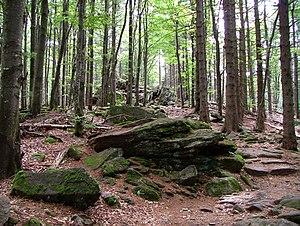
Les parcs nationaux en Allemagne sont des zones naturelles ou semi-naturelles de conservation de la nature, régies par une loi fédérale entrée en vigueur le 1ᵉʳ janvier 1977.
Le parc national de la forêt de Bavière est situé au sud-est de l'Allemagne, le long de la République tchèque. Fondé en octobre 1970, c'est le plus ancien parc national allemand. Depuis son agrandissement en août 1997, il couvre une surface de 24 250 hectares et constitue, avec le Parc national de Šumava en République tchèque, l'une des plus grandes réserves naturelles boisées d'Europe centrale. Il accueille plus de 700 000 visiteurs par an.